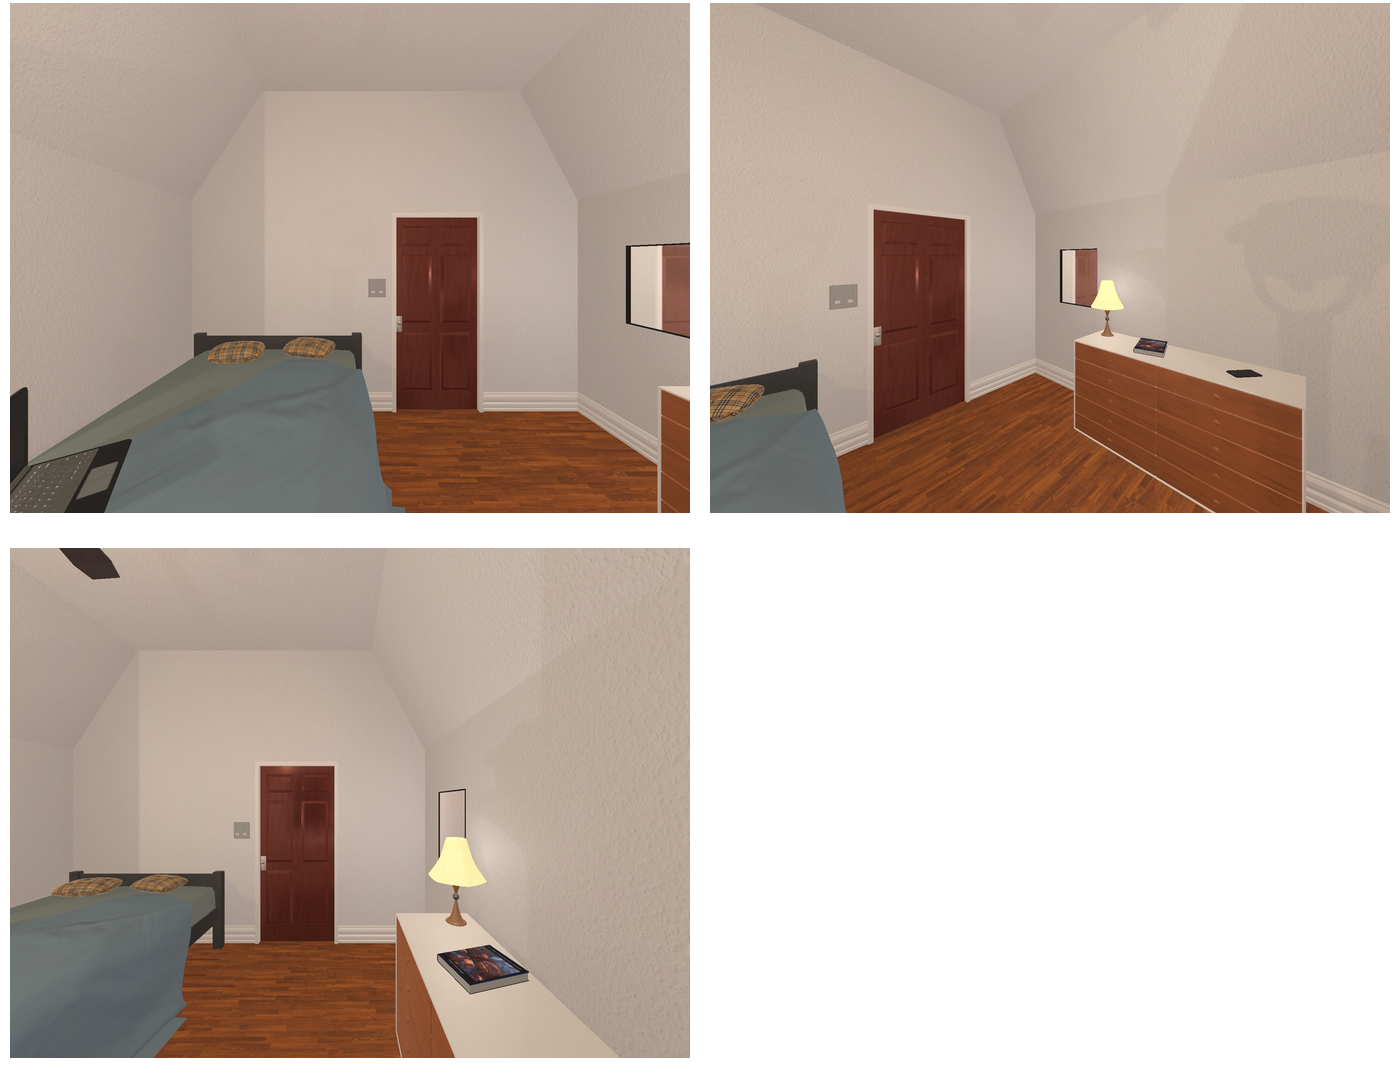Task instruction: Open the door.
Answer: {"task_instruction": "Open the door.", "nodes": ["door", "handle"], "edges": [{"functional_relationship": "openorclose", "object1": "handle", "object2": "door", "spatial_relations": ["in_front_of", "left_of", "lower_than"], "is_touching": true}], "action_type": "pull", "function_type": "open_close_control"}